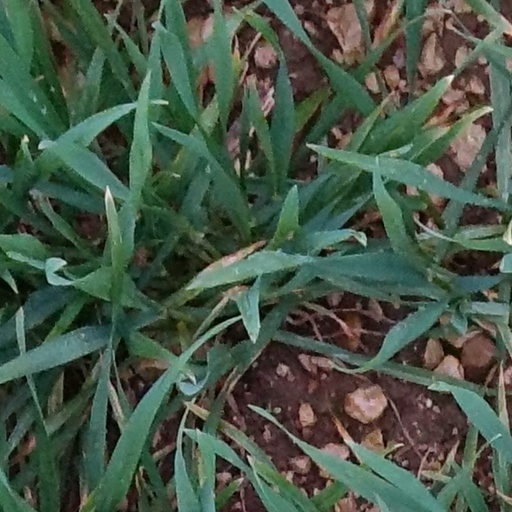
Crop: wheat